History of NBC

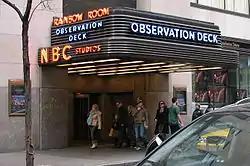
NBC entrance at 30 Rockefeller Plaza

The iconic three-note NBC chimes came about after several years of development. The three-note sequence, G-E'-C', was first heard over Red Network affiliate WSB in Atlanta, with a second inversion C-major triad as its outline. An executive at NBC's New York headquarters heard the WSB version of the notes during the networked broadcast of a Georgia Tech football game and asked permission to use it on the national network. NBC started to use the chimes sequence in 1931, and it eventually became the first audio trademark to be accepted by the U.S. Patent and Trademark Office.